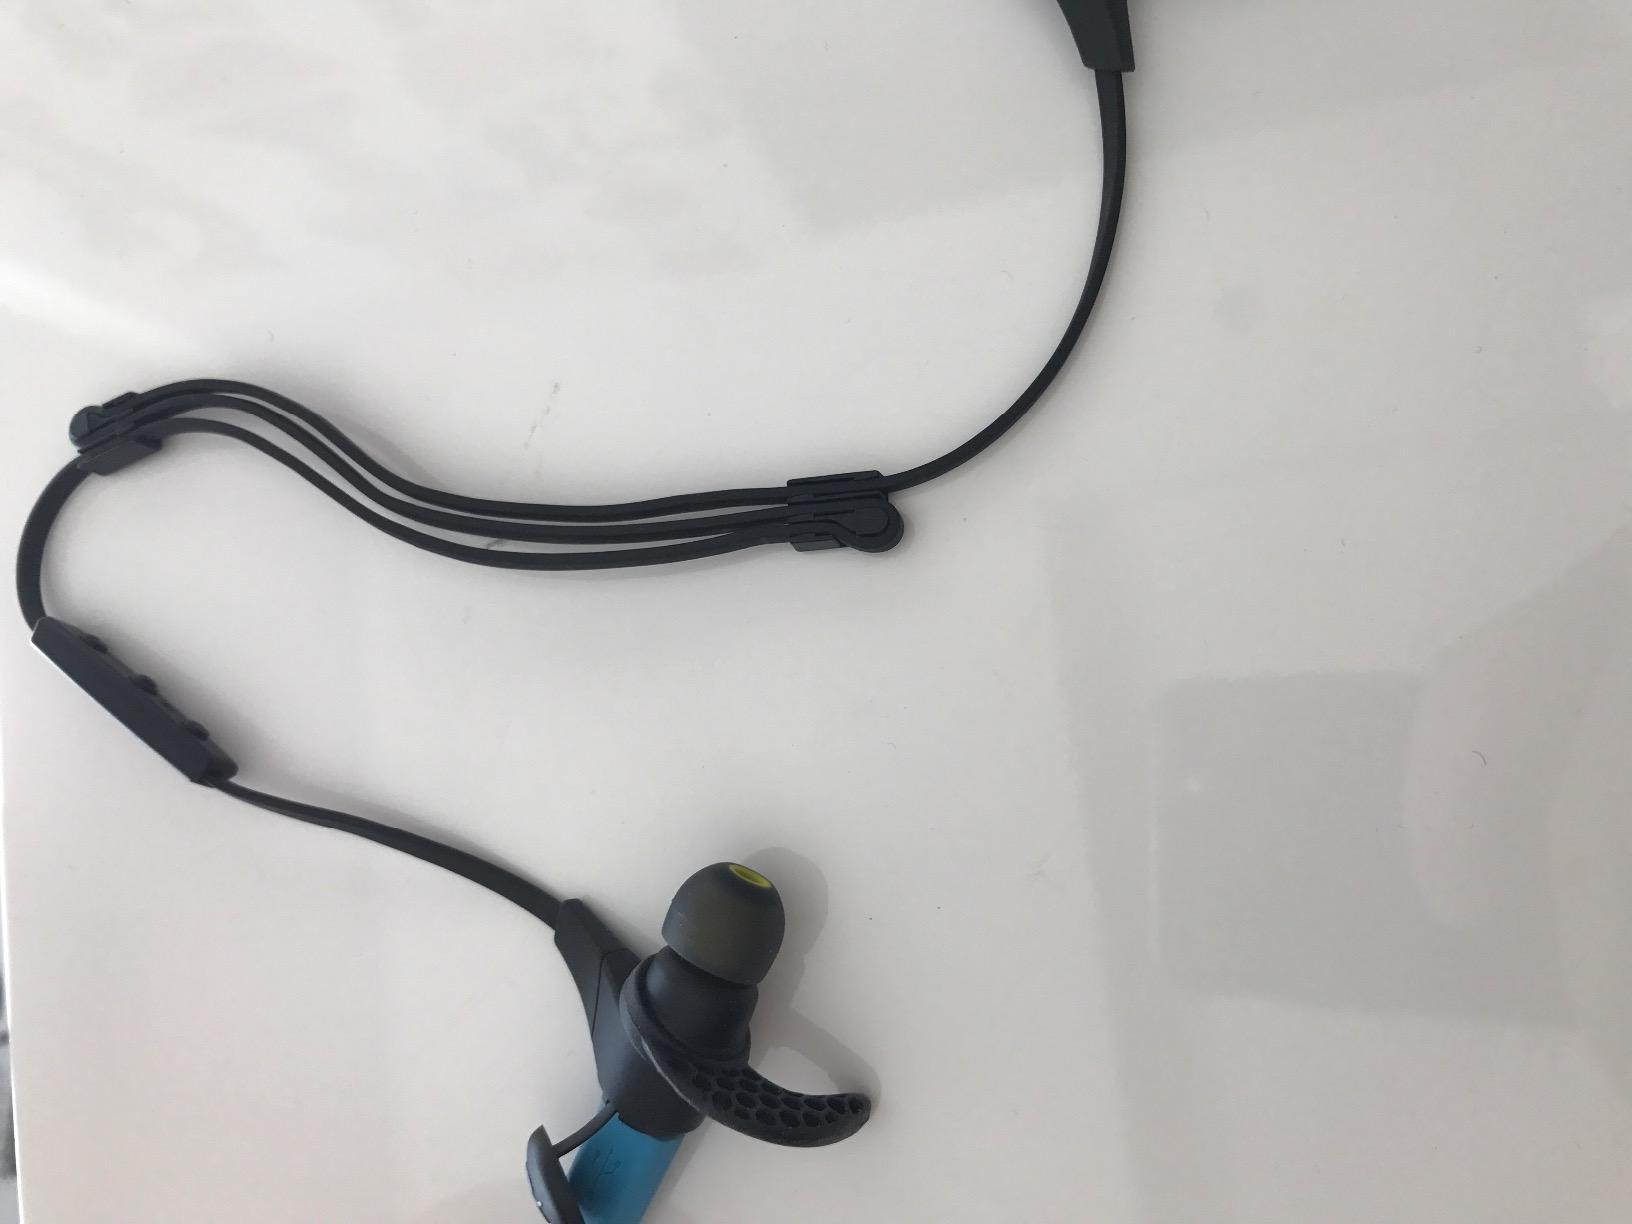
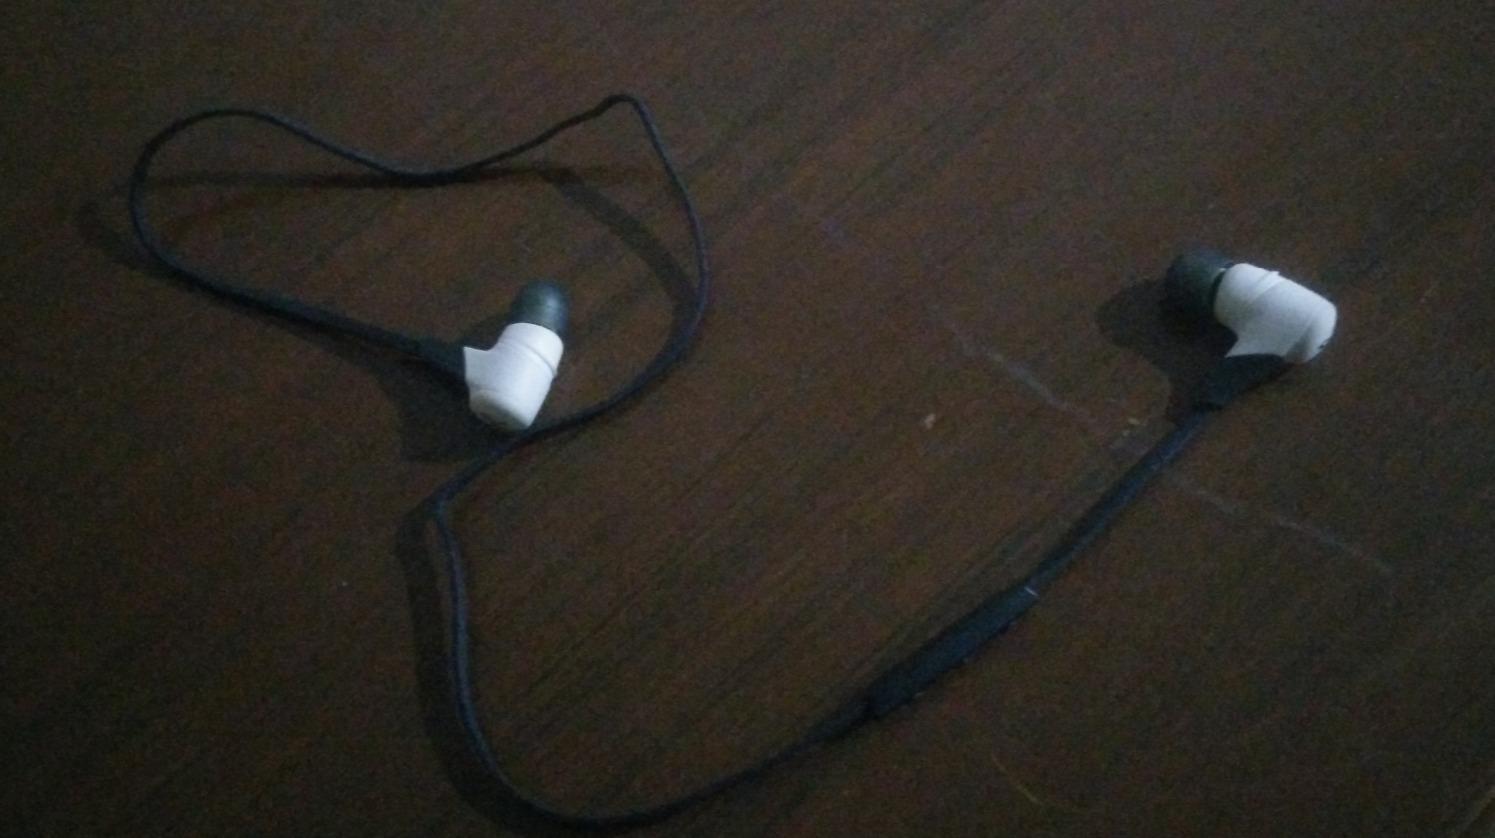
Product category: headphones
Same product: no